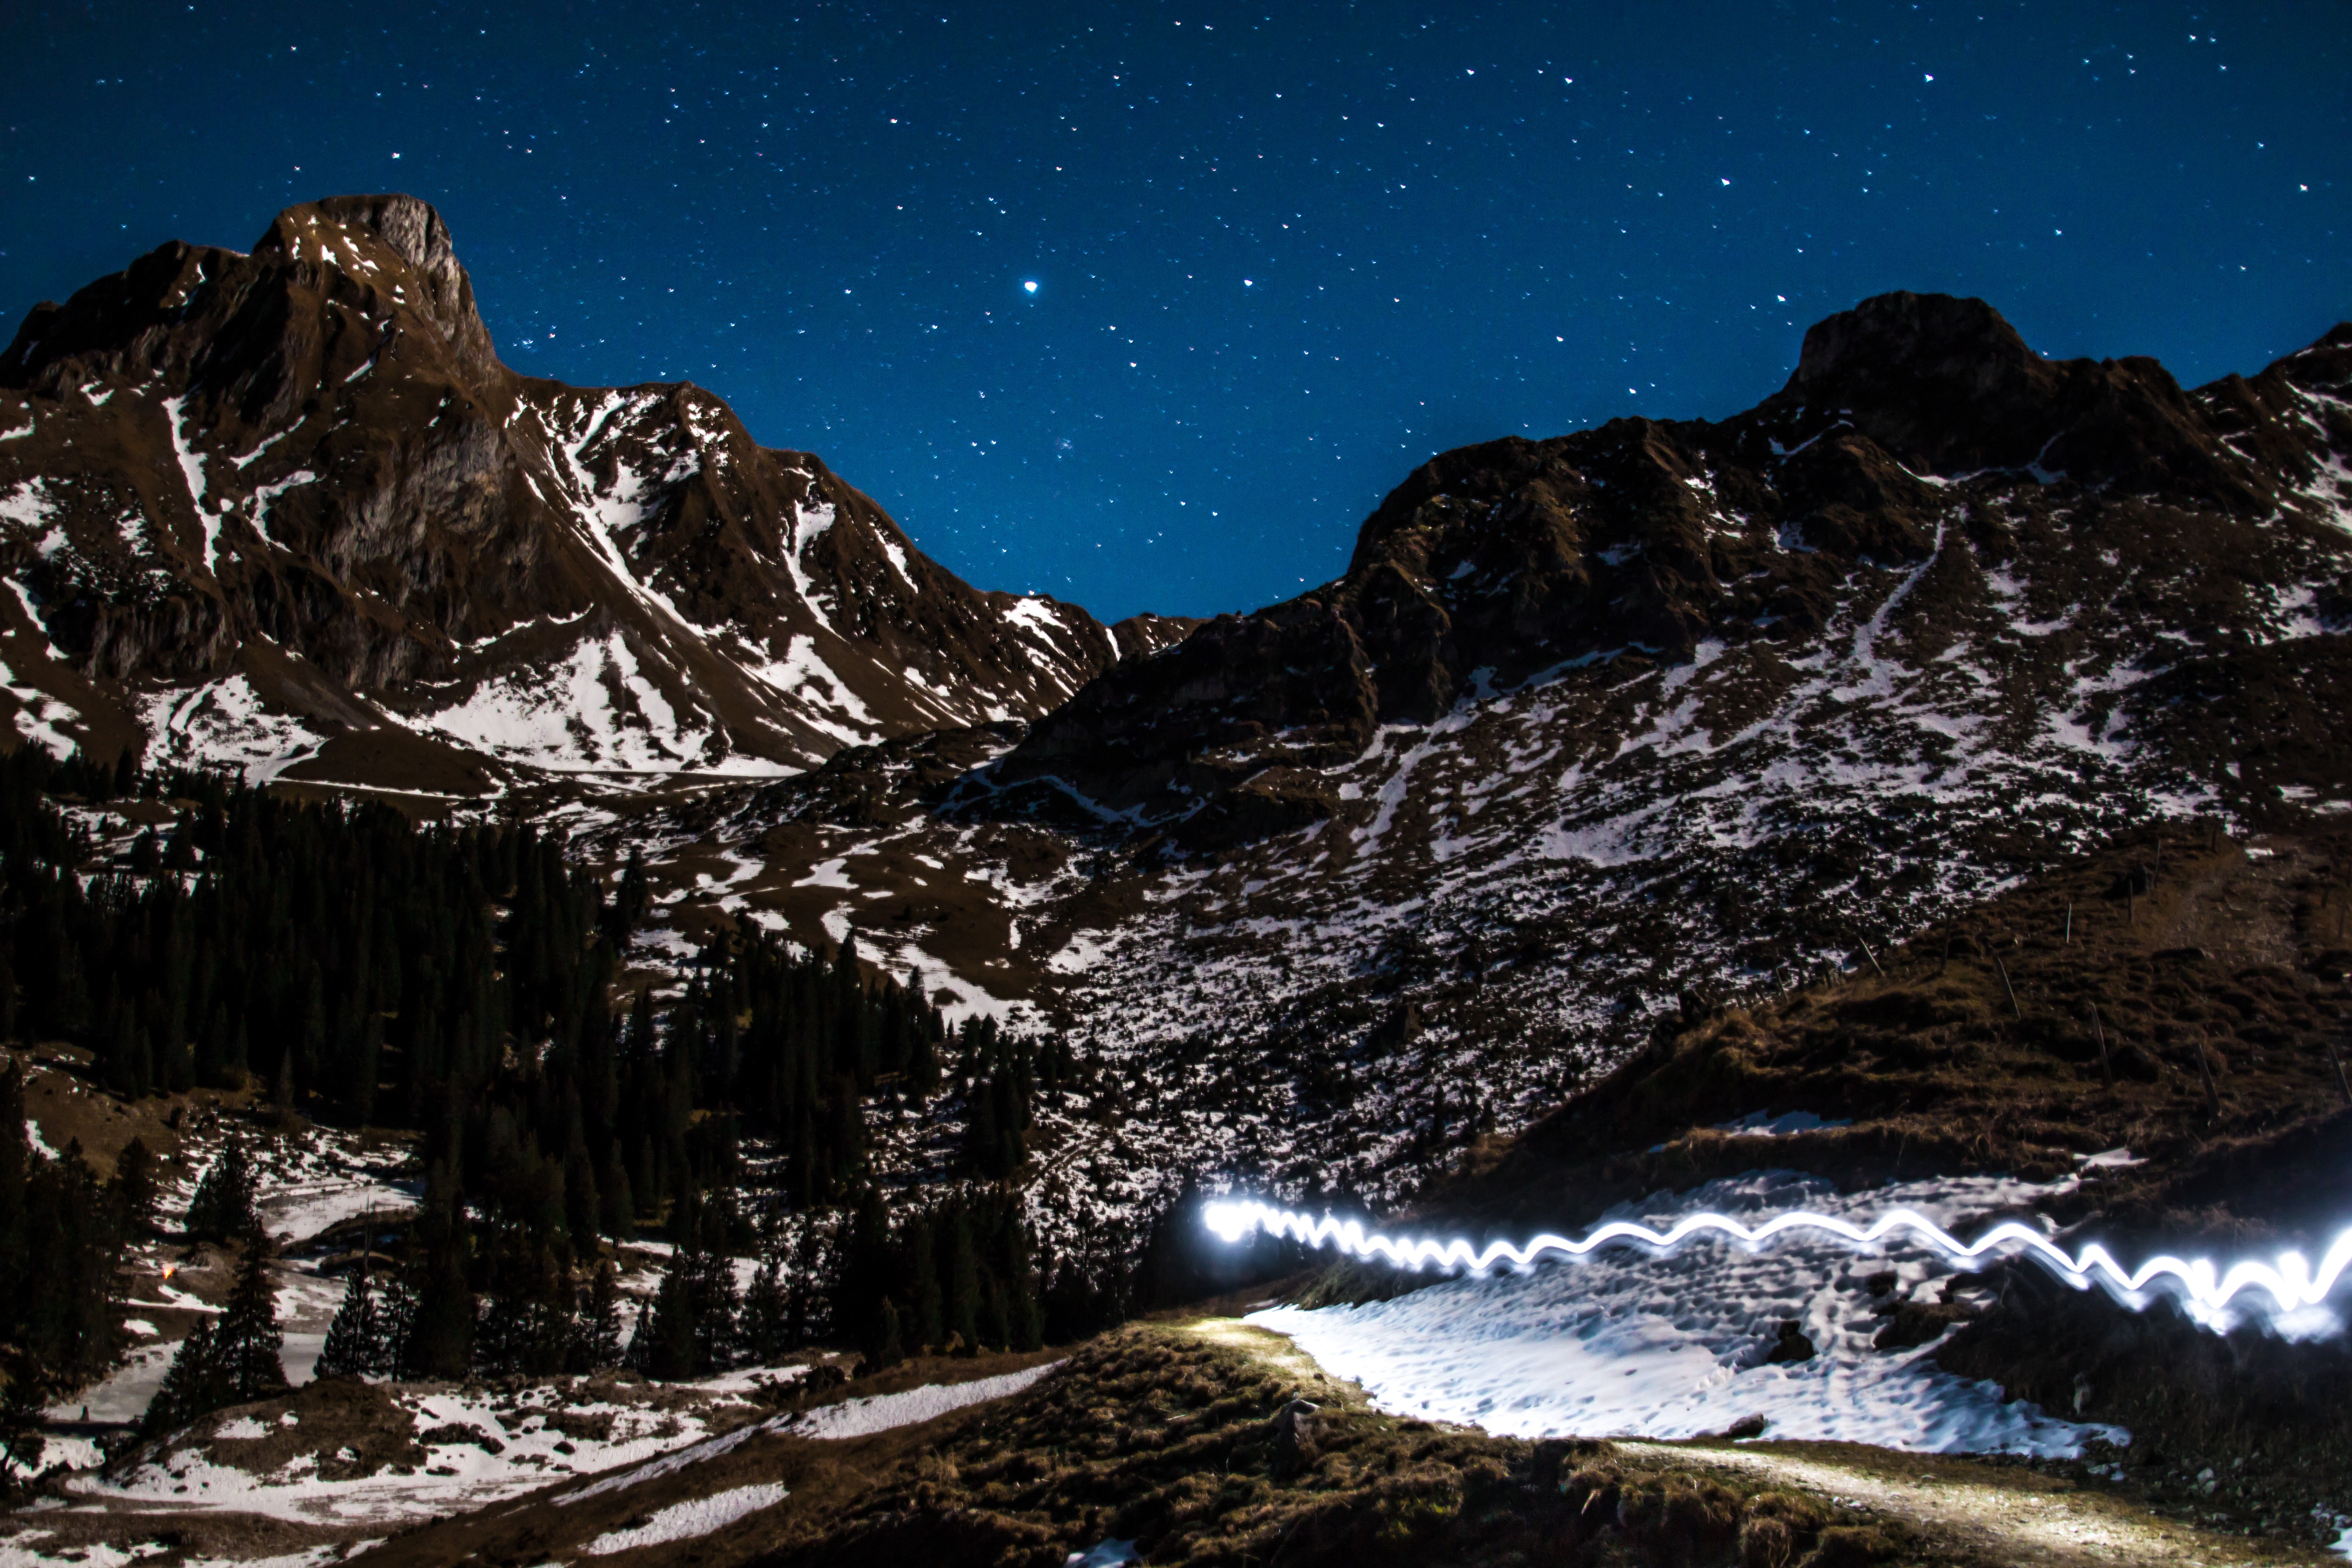
landscape, nature, wilderness, mountain, snow, winter, light, night, star, atmosphere, mountain range, ice, shooting star, weather, night sky, long exposure, summit, lights, mountains, alps, starry sky, switzerland, cirque, mood, evening sky, landform, mountainous landforms, geological phenomenon, gurnigel, light graffiti, light drawing